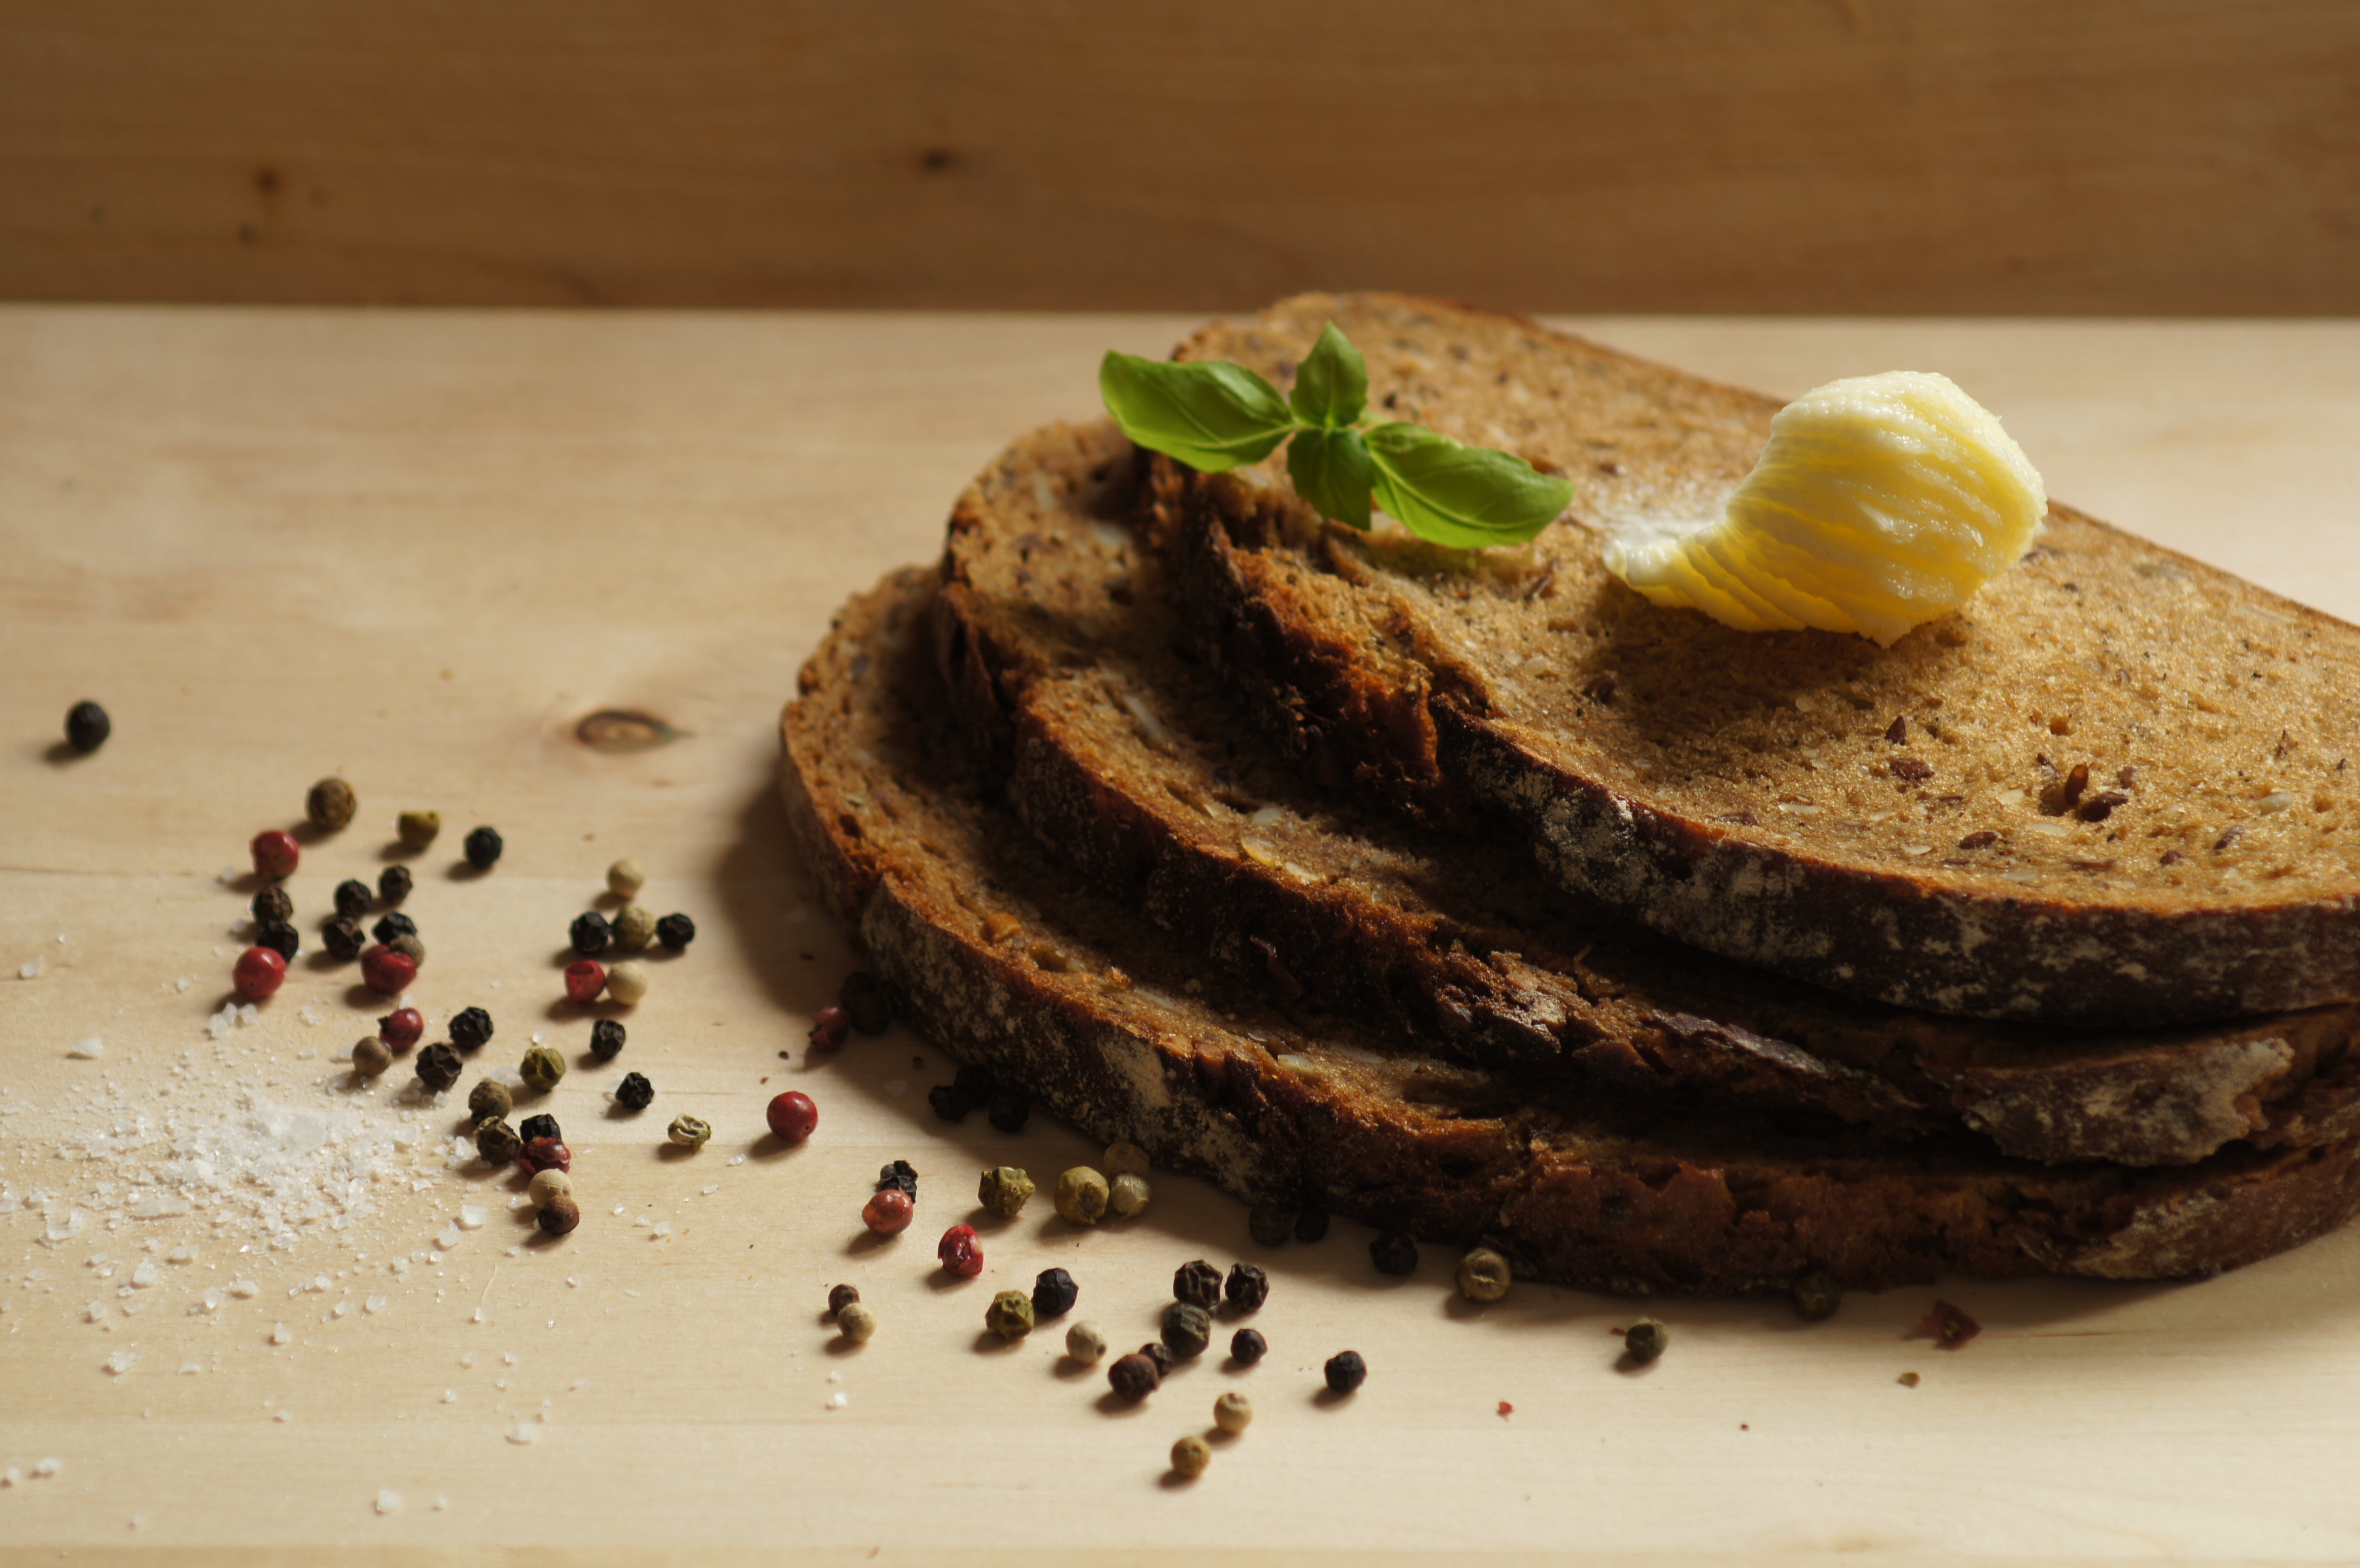
dish, meal, food, produce, natural, fresh, breakfast, baking, dessert, eat, cuisine, bread, basil, loaf, butter, eating, tasty, composition, baked goods, flavor, snack food